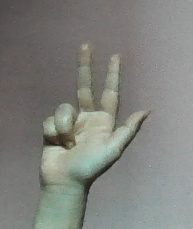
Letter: al